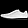
Label: Sneaker